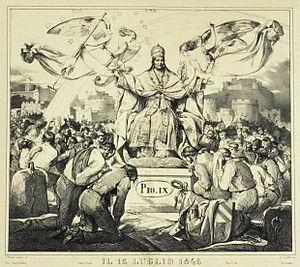
23 janvier : abolition de l’esclavage en Tunisie.